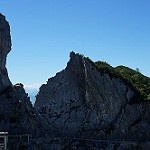
Label: mountain